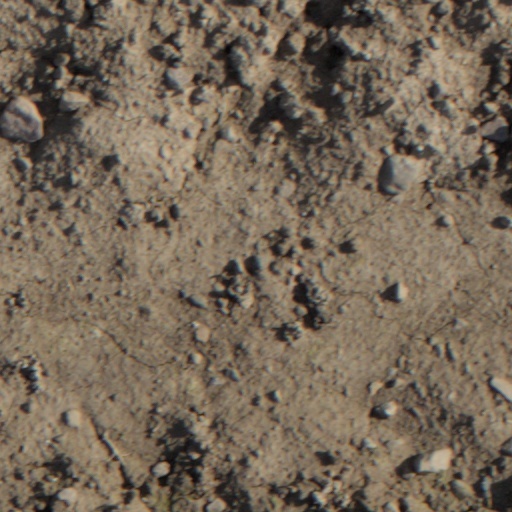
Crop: wheat